Carlos Elizondo

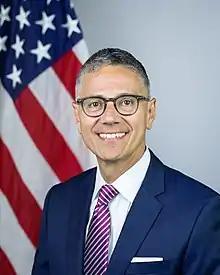
Official portrait, 2021

Carlos Eduardo Elizondo (born June 10, 1962) is an American event planner and political aide who served as White House social secretary from 2021 to 2025. Elizondo previously served as a special assistant and social secretary for Joe Biden and Jill Biden during the Obama administration.